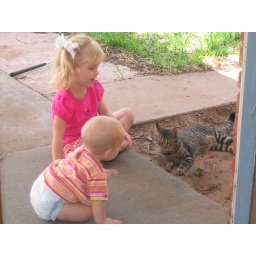
This cat was very friendly and stayed around all afternoon for the girls to play with.